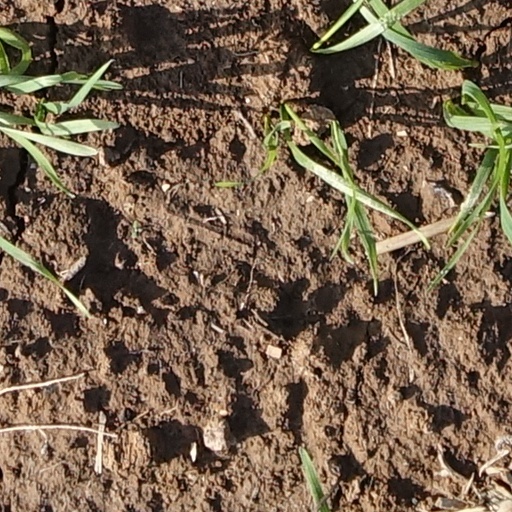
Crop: wheat